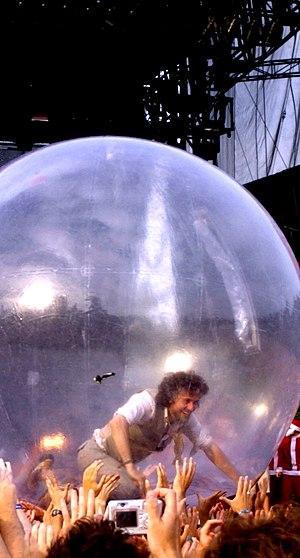
The Flaming Lips est un groupe de rock alternatif américain, originaire d'Oklahoma City, dans l'État de l'Oklahoma. Formé en 1983, le groupe est réputé pour ses arrangements psychédéliques, ses paroles délirantes mais toutefois parfois graves, ses titres de chansons surréalistes, et enfin pour la qualité de ses concerts, où Wayne Coyne, le chanteur, a coutume d'apparaître à l'intérieur d'une bulle en plastique géante, et de « marcher » sur le public.